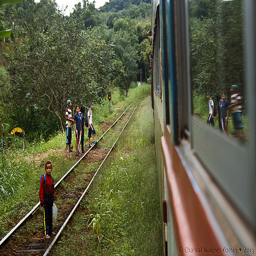
Several children on a set of train tracks looking up at a train passing them.
A group of children alongside a train track

A photo taken from a train of children on the train tracks.
A group of children stand by the train tracks and look at a train.
Children standing in the woods near a train.